Autonomous Region of Bougainville

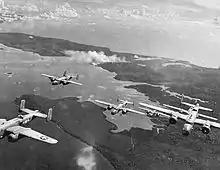
American B-25 Mitchell bombers from the 42nd Bombardment Group over the Selay Peninsula of Bougainville, 1944

The first Europeans to sight present-day Bougainville were the Dutch explorers Willem Schouten and Jacob Le Maire, who glimpsed Takuu Atoll and Nissan Island in 1616. British naval officer Philip Carteret saw Buka Island in 1767 and also visited the islands that were later named in his honour. In 1768, French admiral Louis Antoine de Bougainville sailed along the east coast of the island that now bears his name.